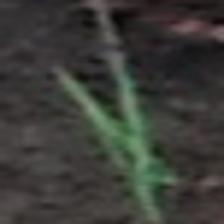
Label: single